Lewis Lacey

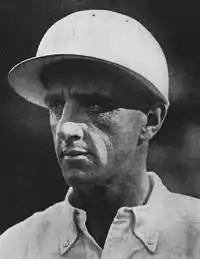
Lewis Lacey

Lewis Lacey was born on February 17, 1887, in Montreal, Quebec, Canada. He was the son of a professional cricketer. Born as a British citizen, he served for England in World War I before returning to Argentina to pursue his polo career.